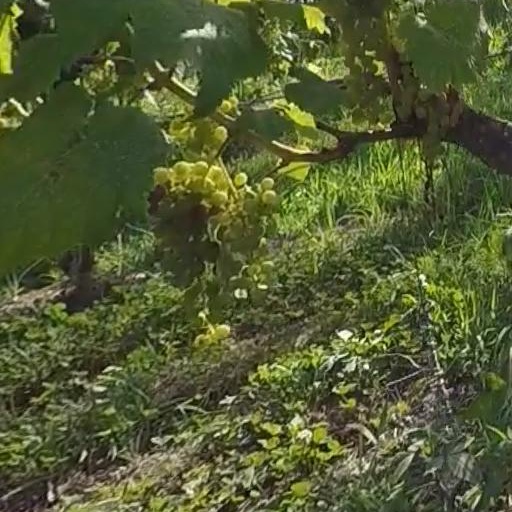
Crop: grape